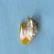
Maize quality: Bad